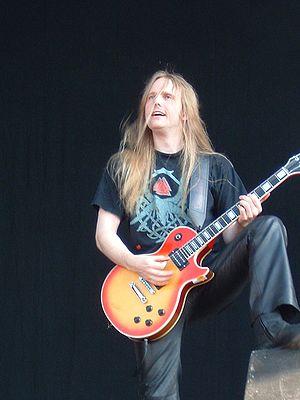
Therion est un groupe de metal symphonique suédois, originaire de Upplands Väsby. Le groupe est initialement axé death metal avant d'évoluer vers un style symphonique associé à du heavy metal plus traditionnel. Le nom du groupe a été inspiré par le titre de l'album de Celtic Frost To Mega Therion qui en grec désigne la bête du livre de l'apocalypse.